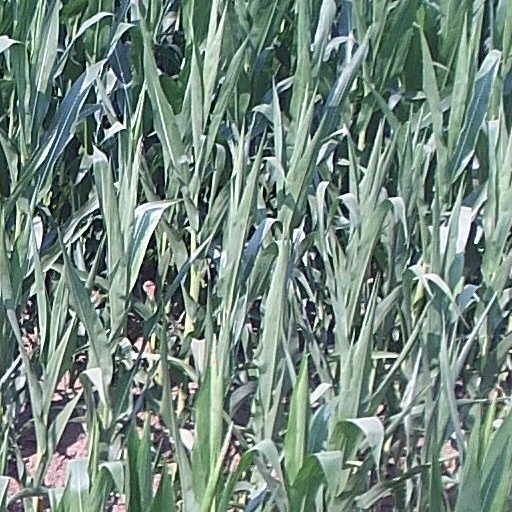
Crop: maize; corn